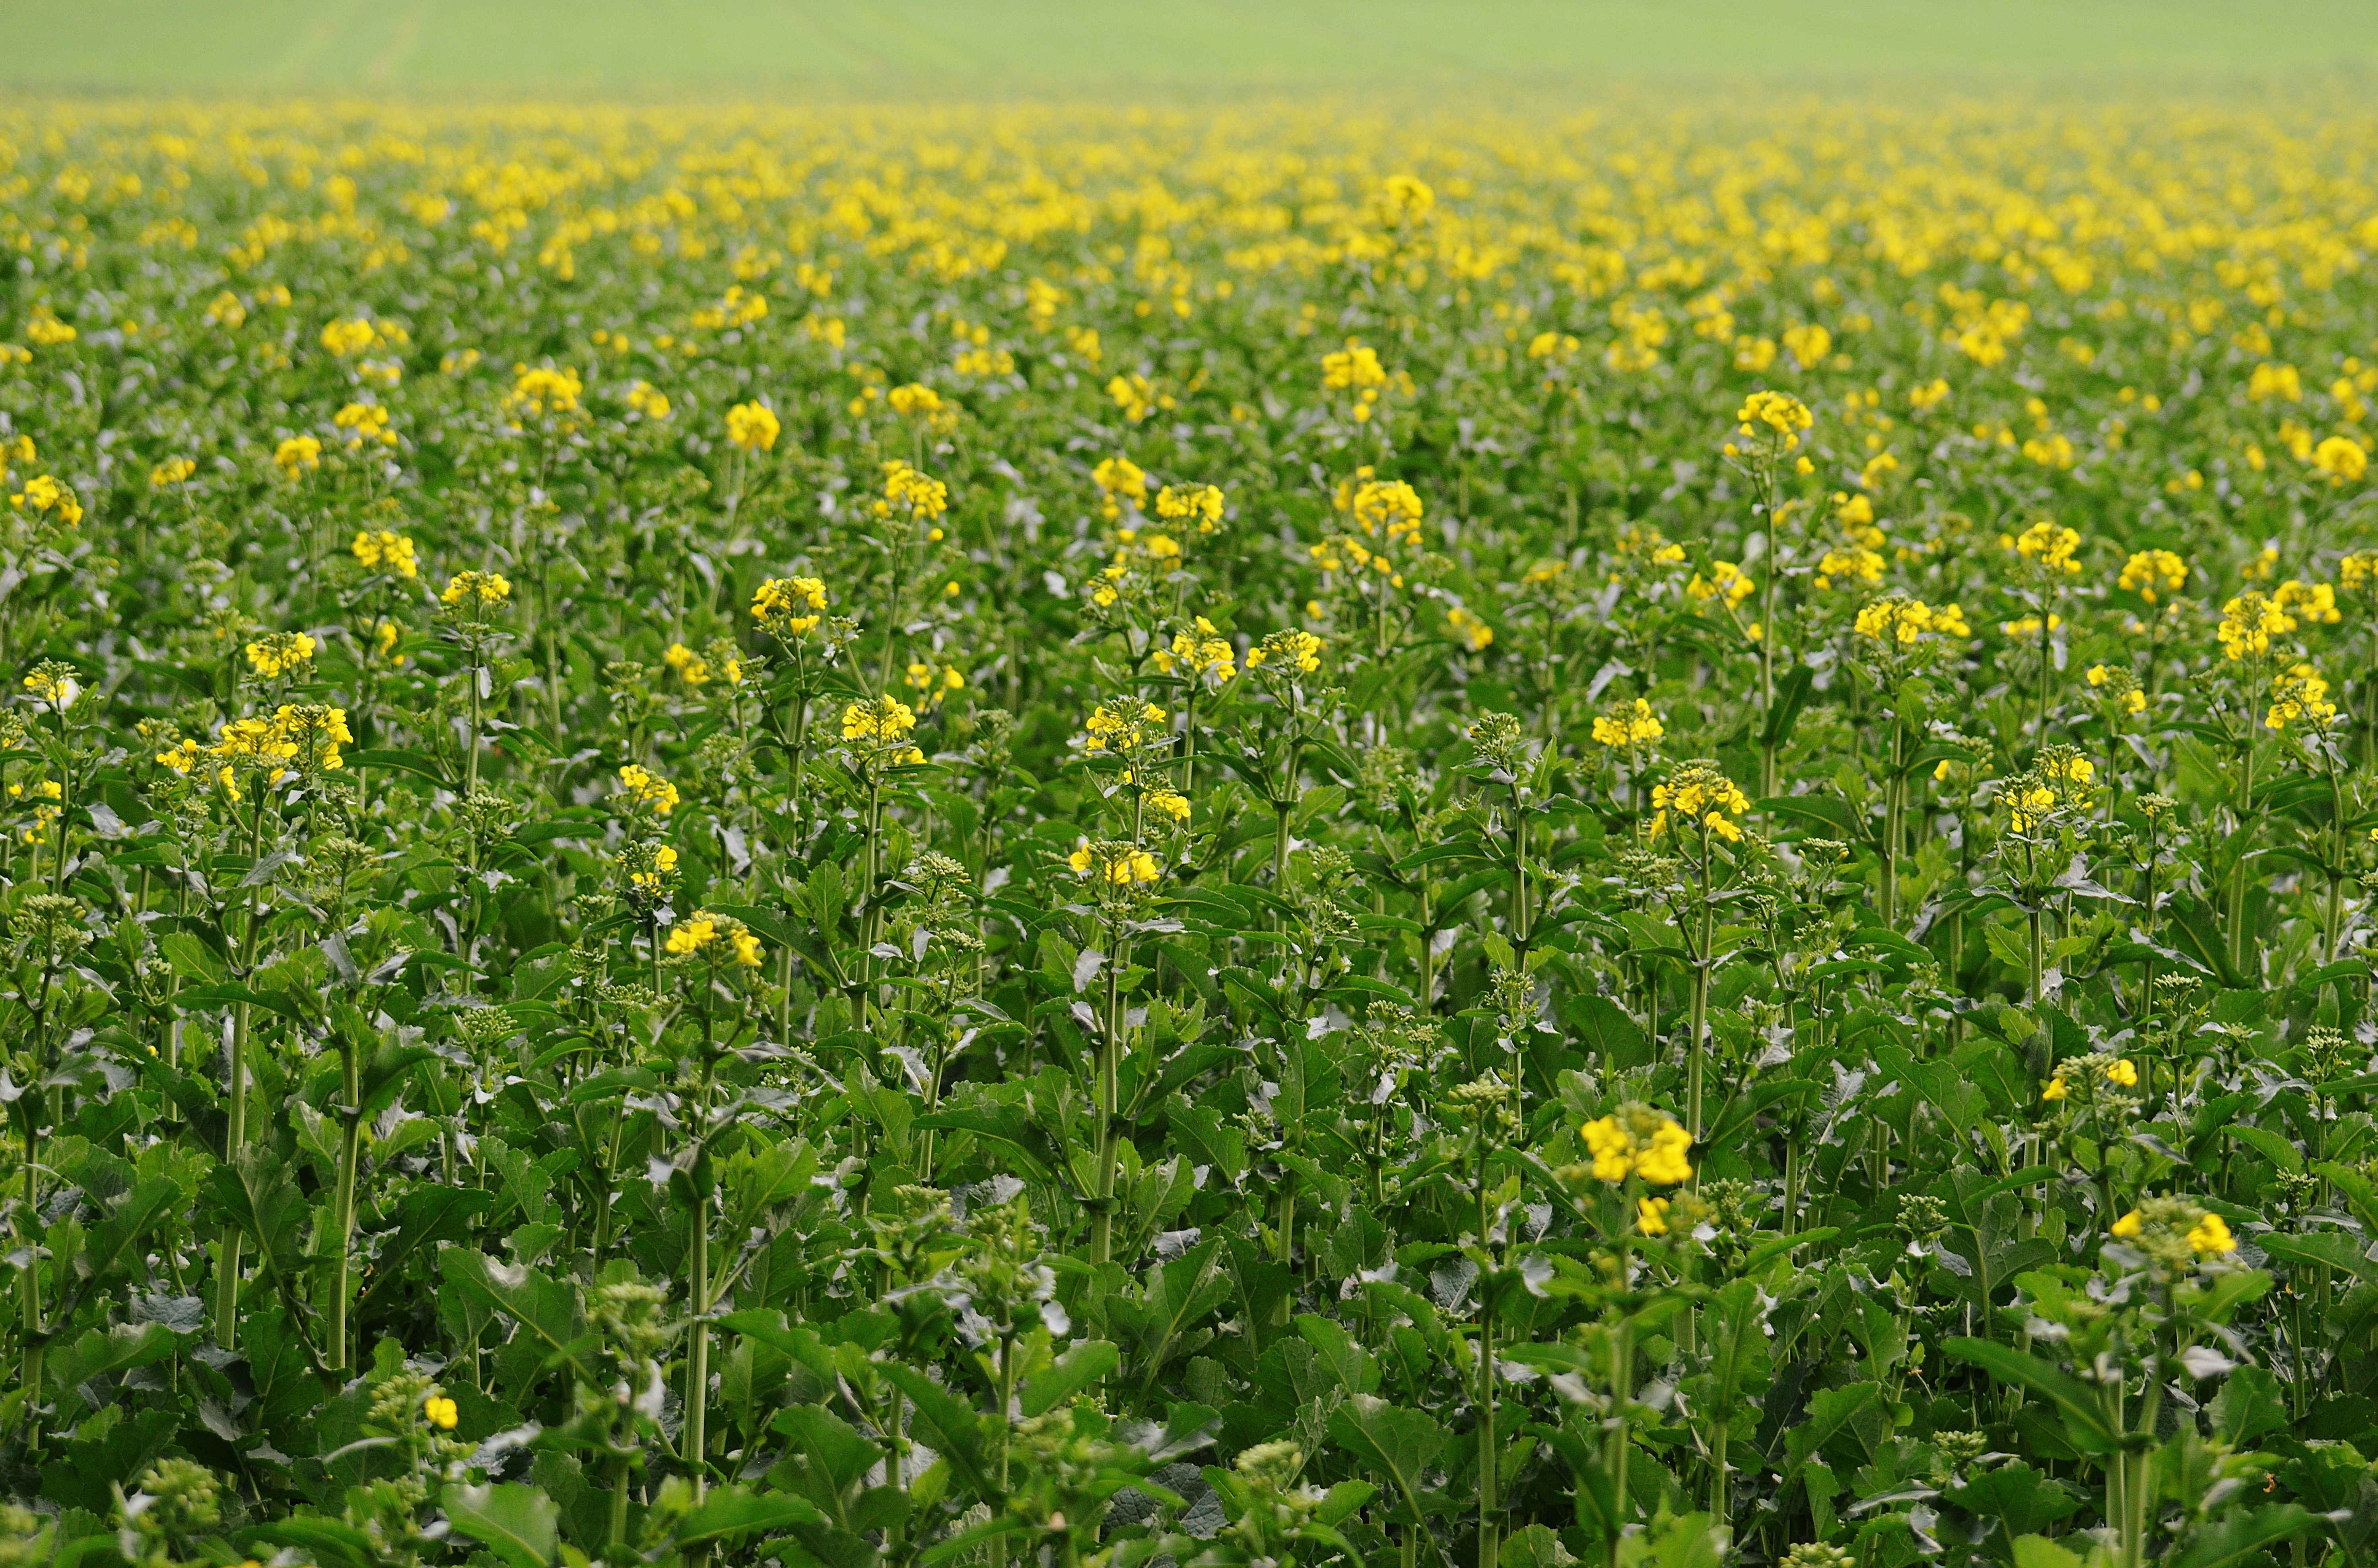
landscape, nature, grass, blossom, plant, field, lawn, meadow, prairie, flower, bloom, food, spring, produce, vegetable, crop, pasture, yellow, agriculture, plain, rapeseed, wildflower, grassland, habitat, canola, mustard, brassica, oilseed rape, rape blossom, flowering plant, daisy family, field of rapeseeds, rare plant, annual plant, natural environment, land plant, mustard plant, brassica rapa